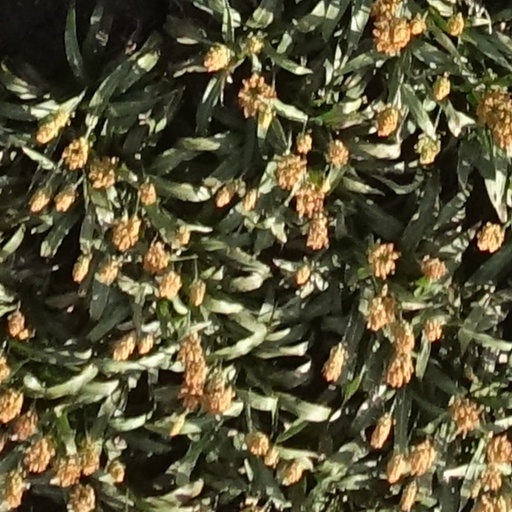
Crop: sorghum